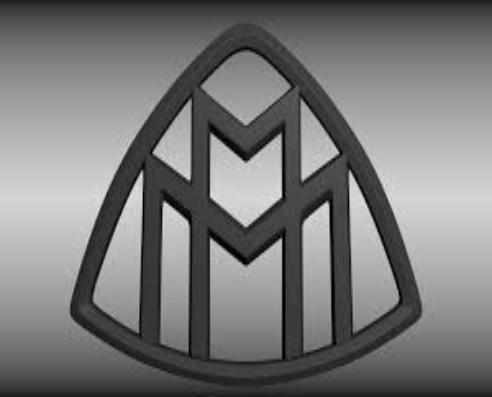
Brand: maybach-1
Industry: Transportation